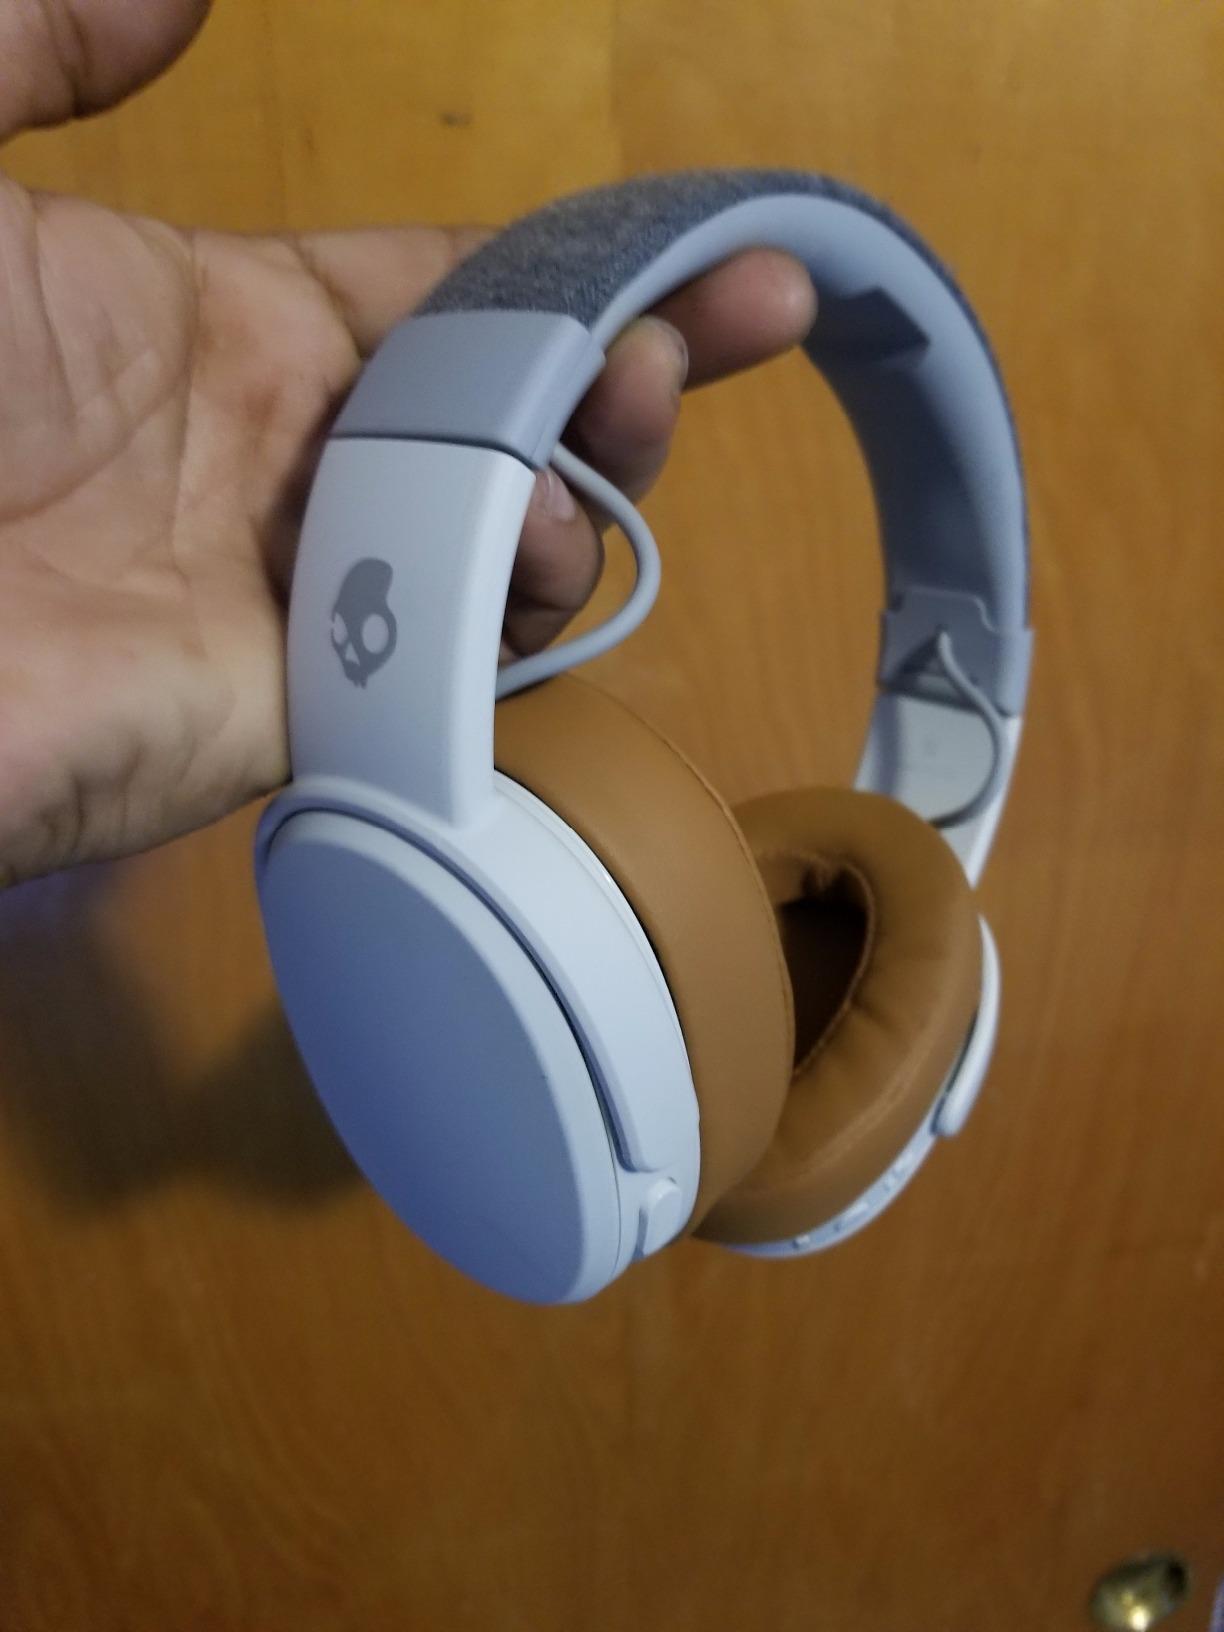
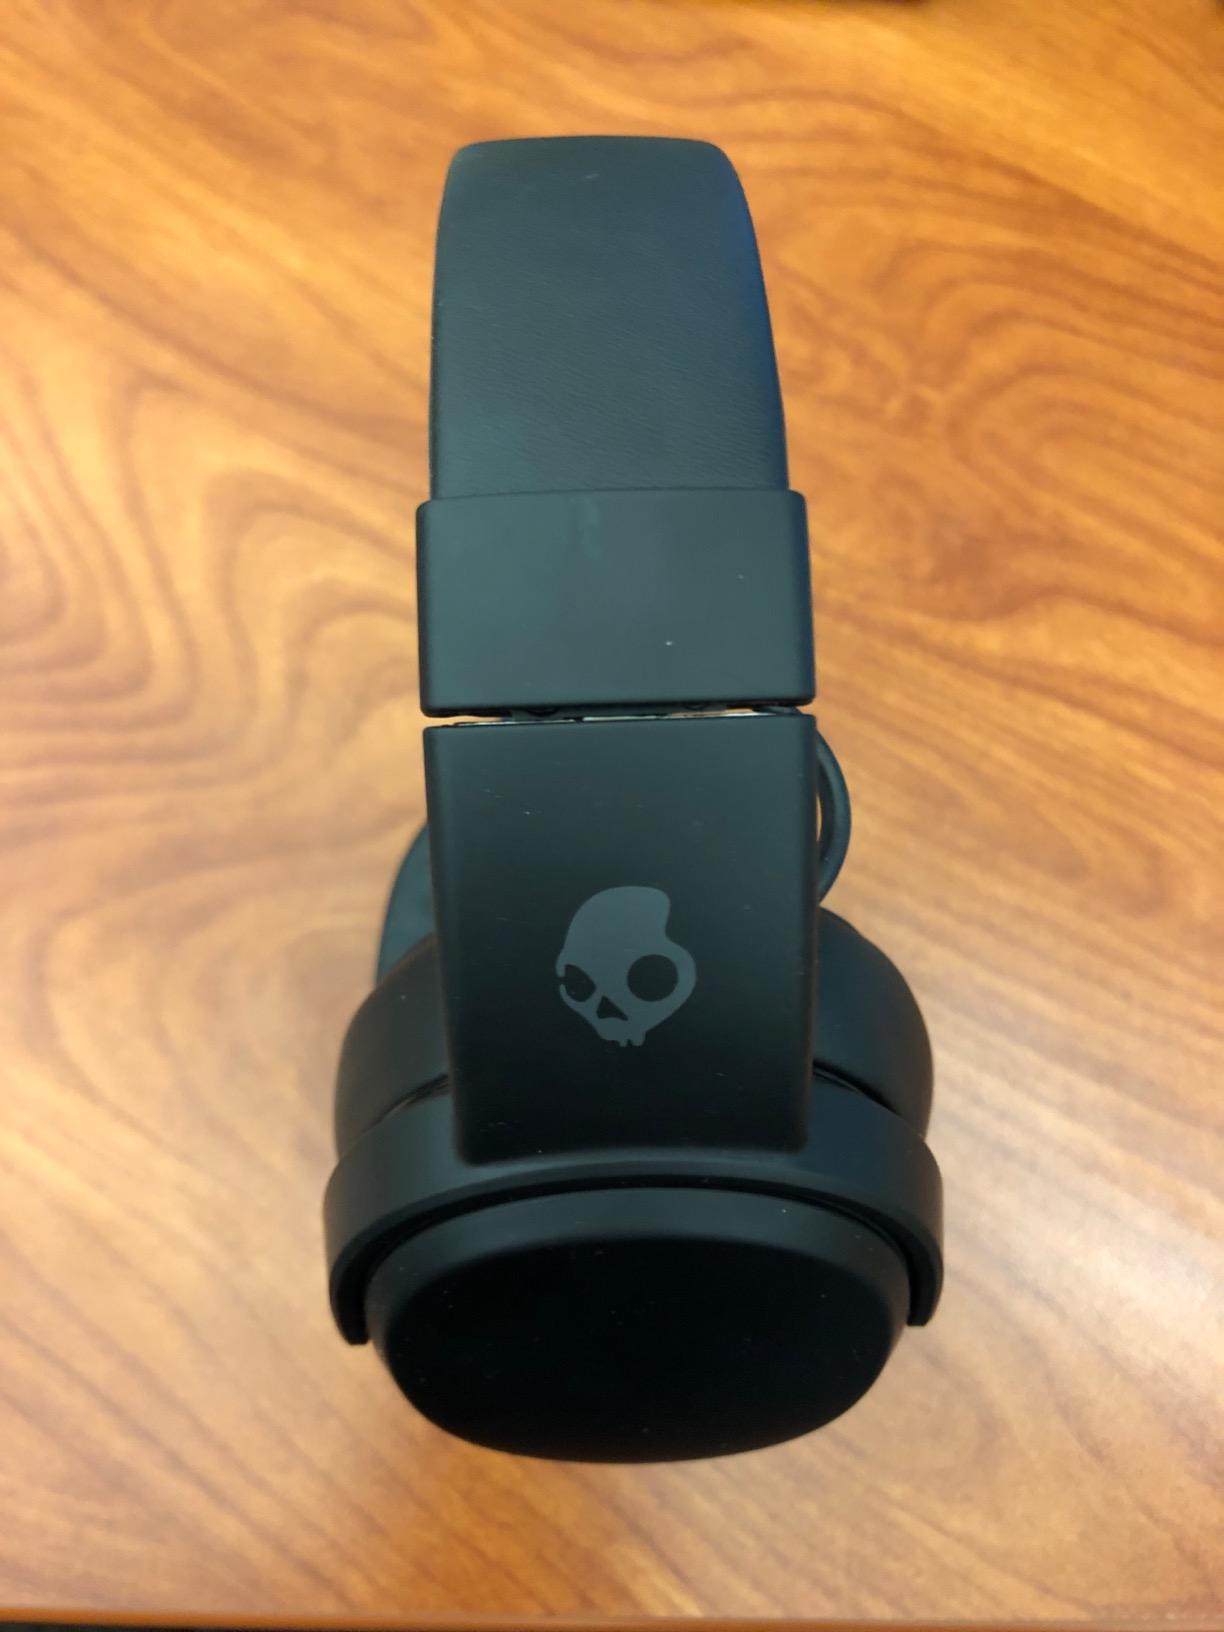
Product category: headphones
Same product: no